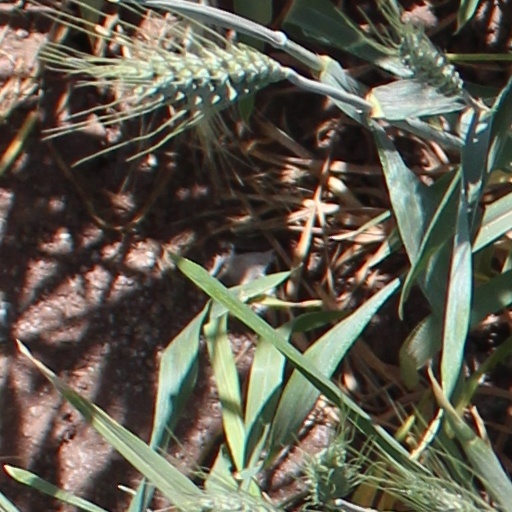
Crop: wheat